Palm Beach Hotel (Palm Beach, Florida)

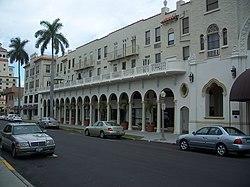

The Palm Beach Hotel is a former hotel located at 235-251 Sunrise Avenue in Palm Beach, Florida, in the United States. The building now serves as a condominium, the Palm Beach Hotel Condominium, and, on part of the fourth floor, a Modern Orthodox synagogue, the New Synagogue of Palm Beach.